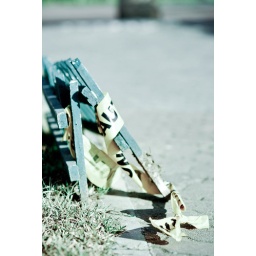
take caution in building your fence